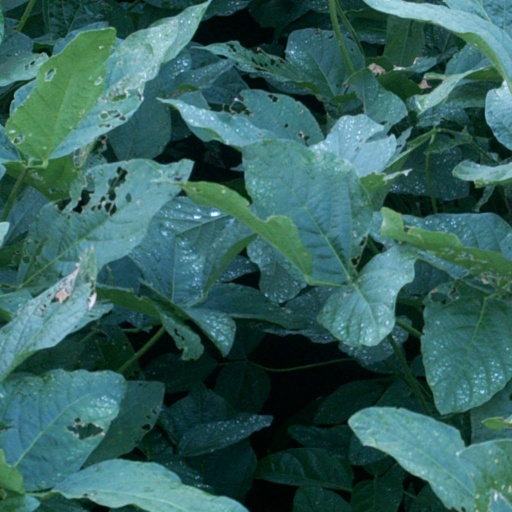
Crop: soybean